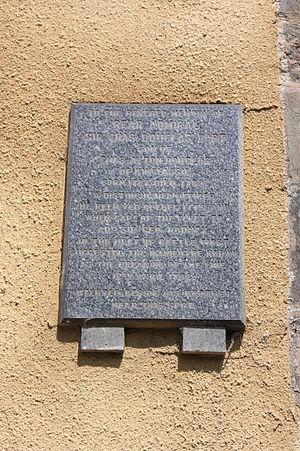
Le Contre-amiral Sir Charles Douglas, 1ᵉʳ baronnet de Carr était un descendant du Comte de Morton et un officier de la marine de la Grande-Bretagne. Il est particulièrement connu pour son rôle dans la Bataille des Saintes pendant la guerre d'indépendance américaine où il a aidé à établir la tactique nommée "Breaking the line".